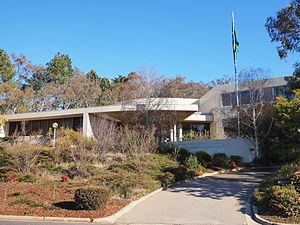
Le Brésil est un pays très bien représenté de par le monde ; il compte des représentations dans plus de 125 pays.